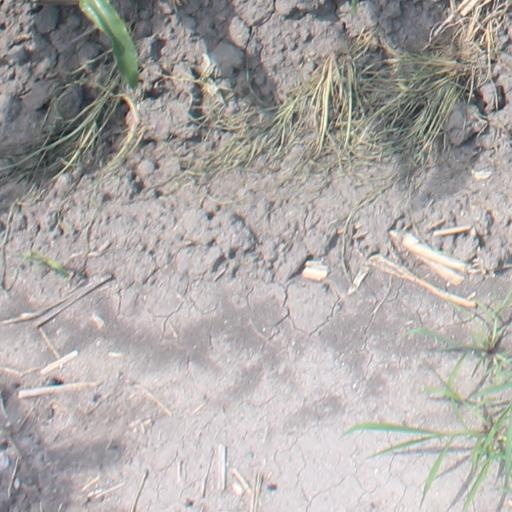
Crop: maize; corn